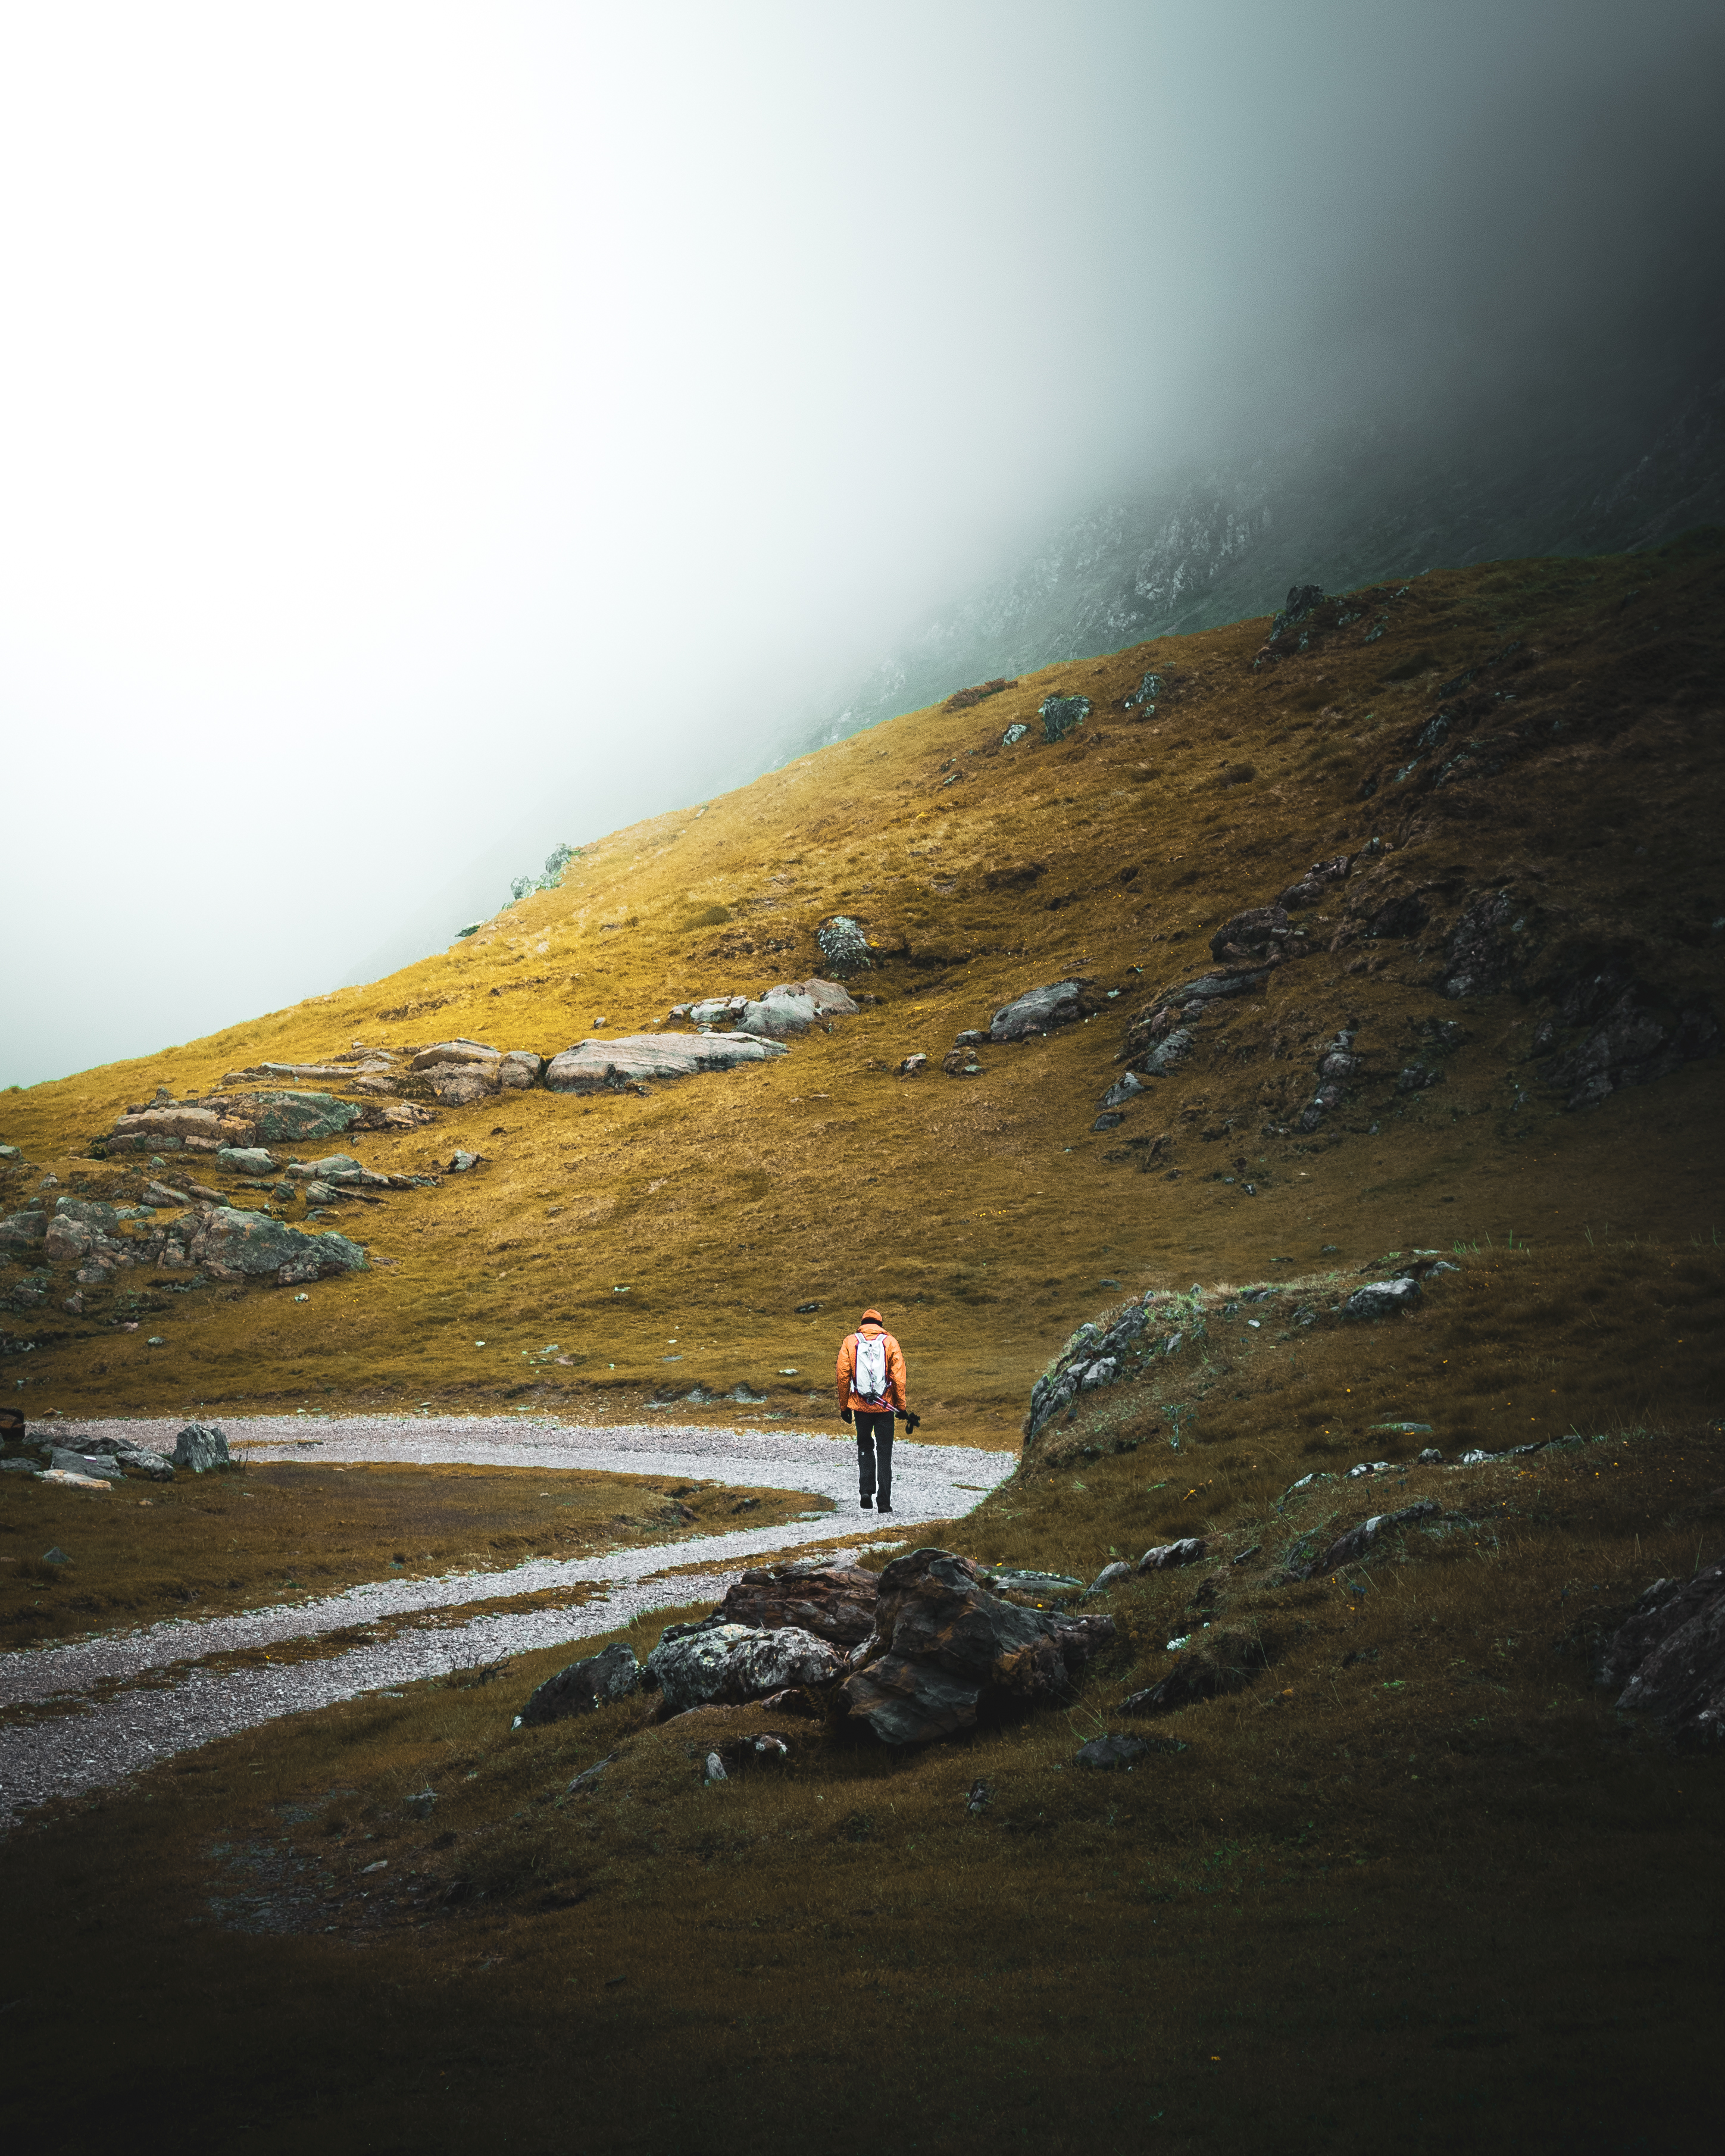
highland, atmospheric phenomenon, sky, hill, mountain, sea, fell, coast, landscape, terrain, sunlight, slope, photography, horizon, lake district, cloud, tundra, ocean, loch, lake, road, wave, grassland